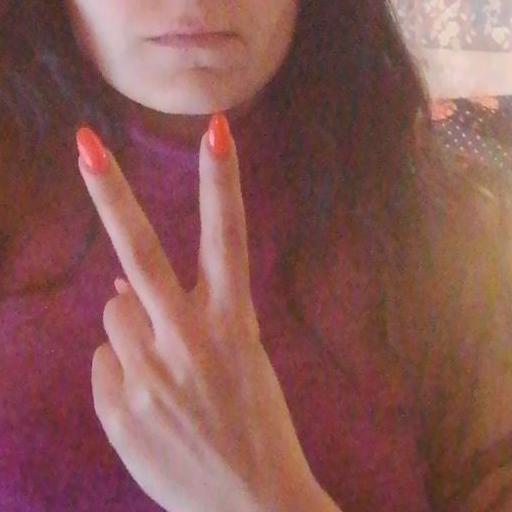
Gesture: peace_inverted